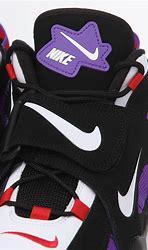
Brand: Nike
Model: Air Barrage